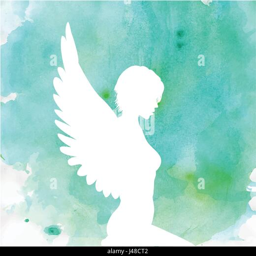
young woman with wings standing and thinking .